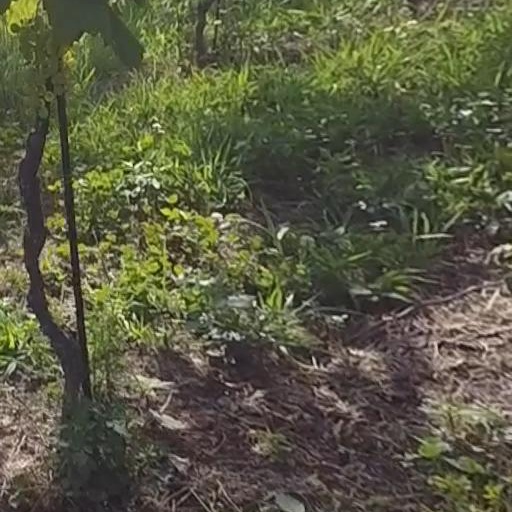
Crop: grape